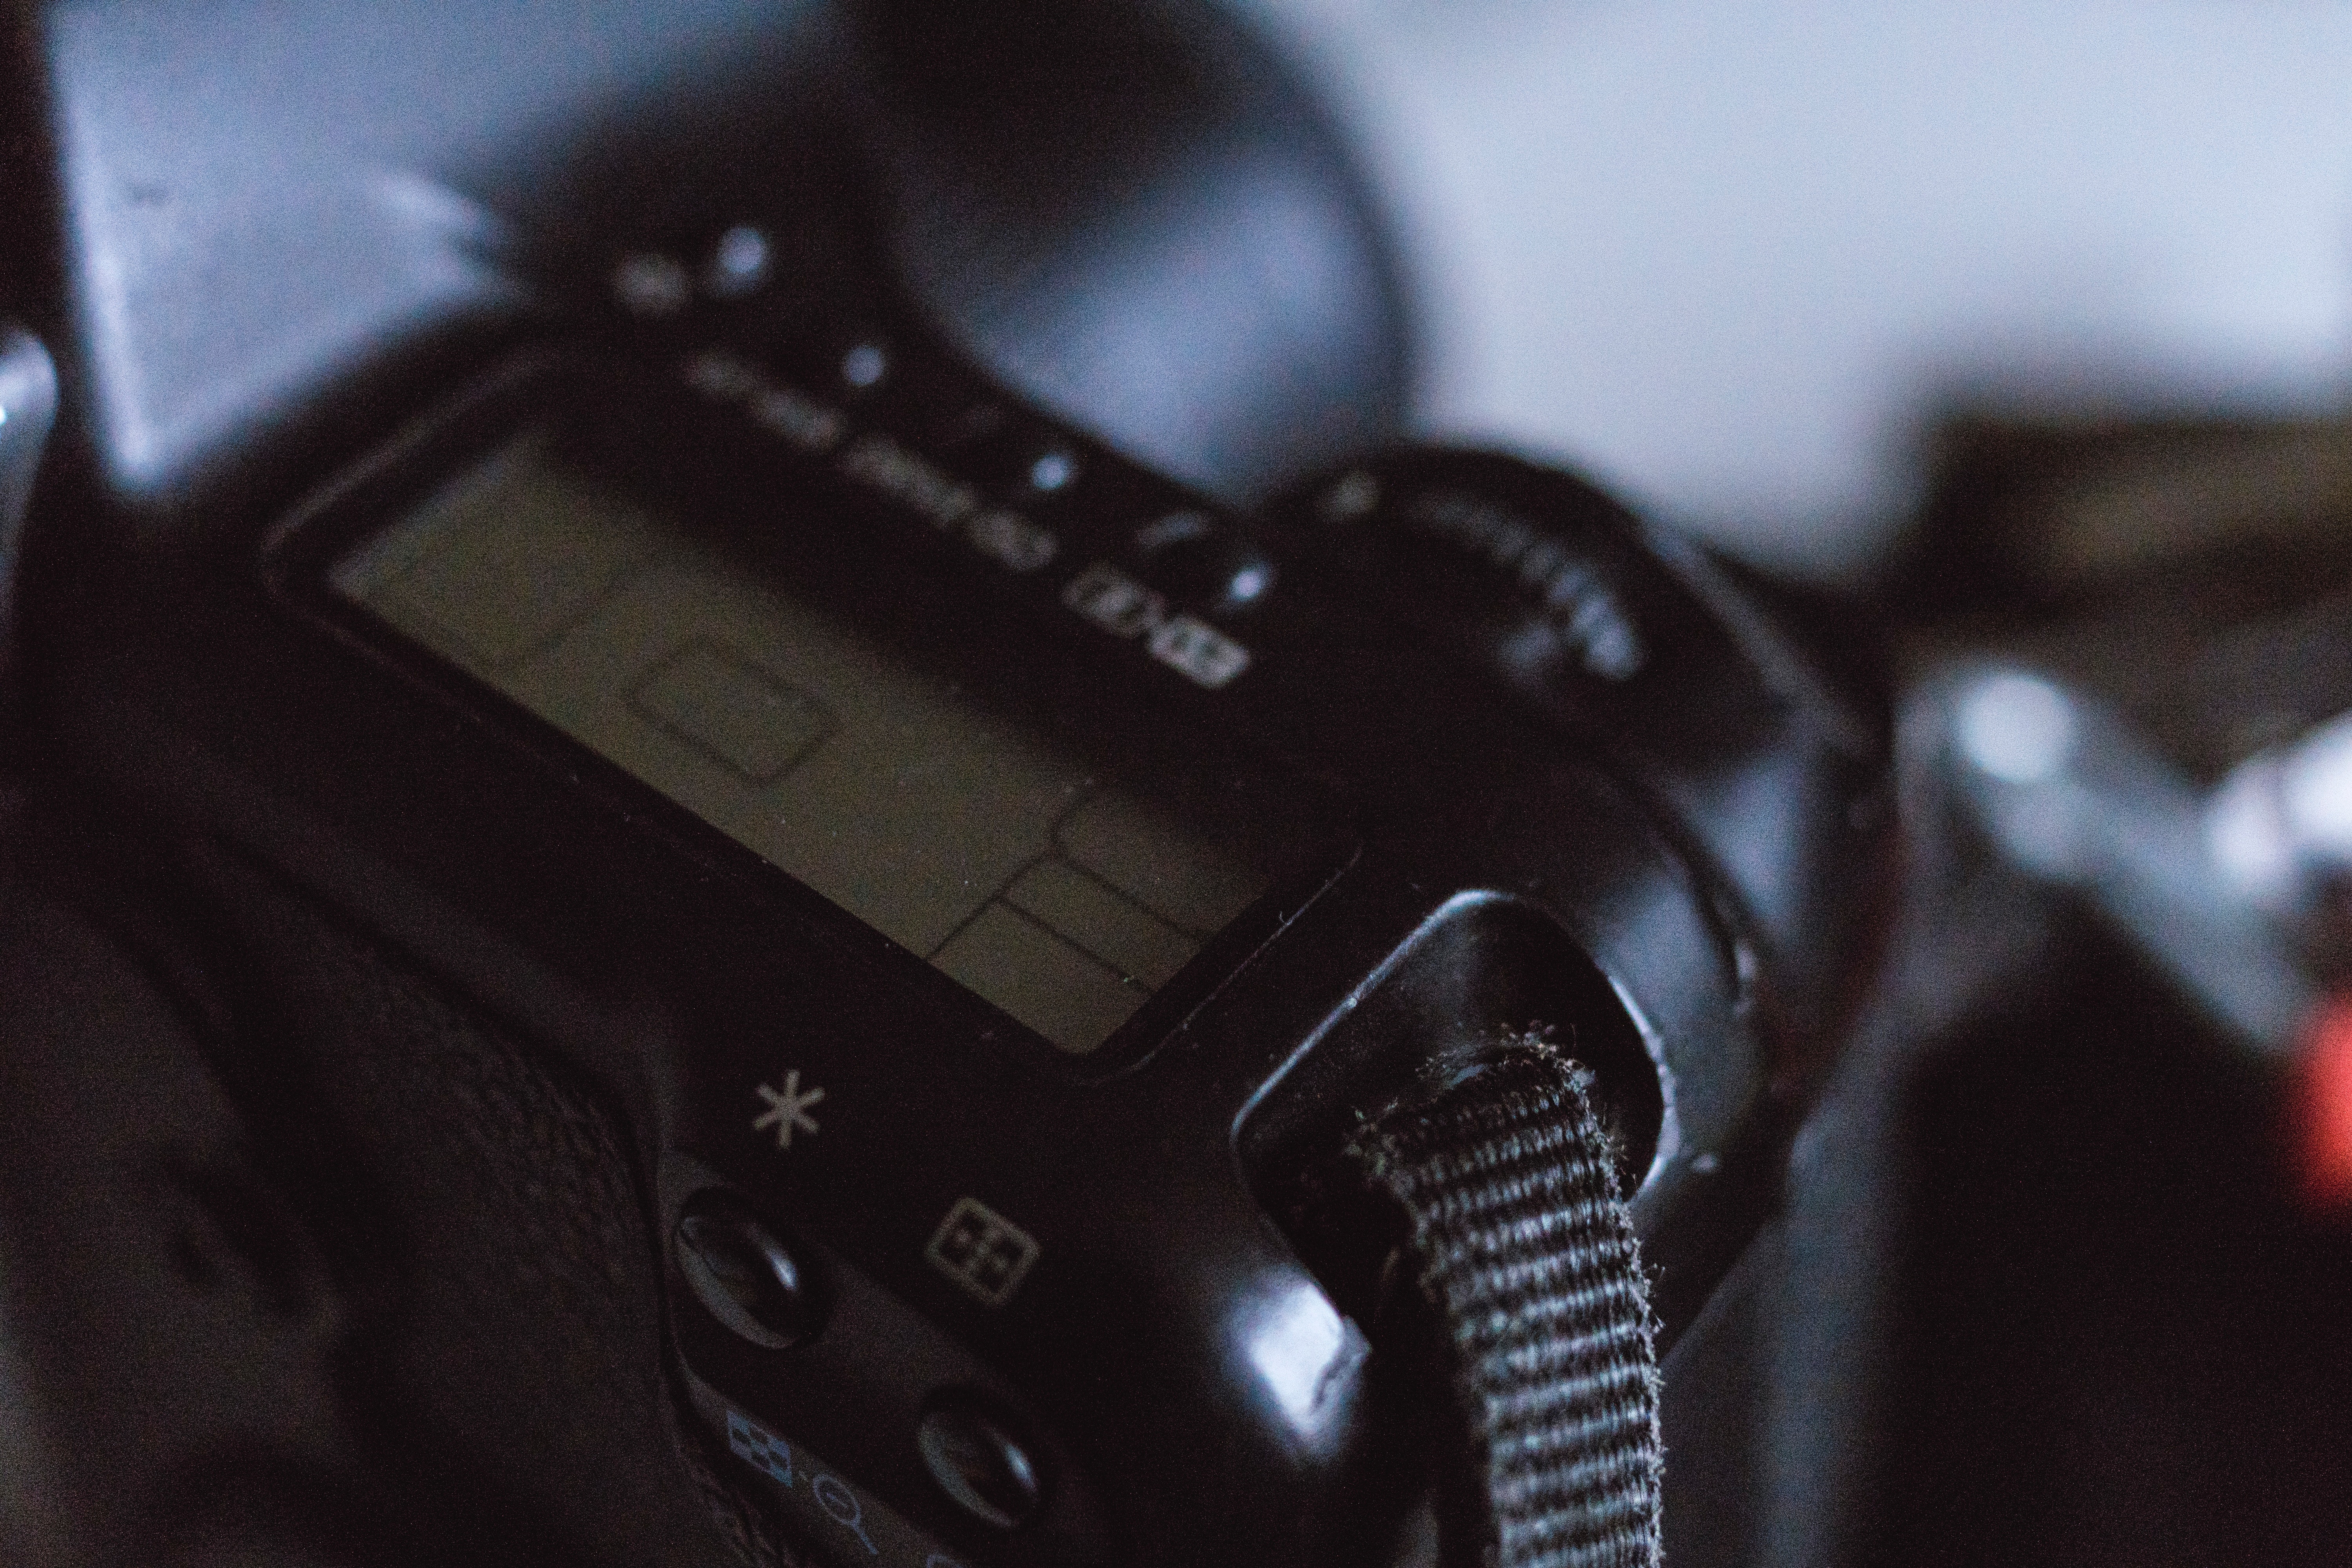
cameras optics, camera, single lens reflex camera, camera accessory, reflex camera, photography, digital slr, digital camera, macro photography, mirrorless interchangeable lens camera